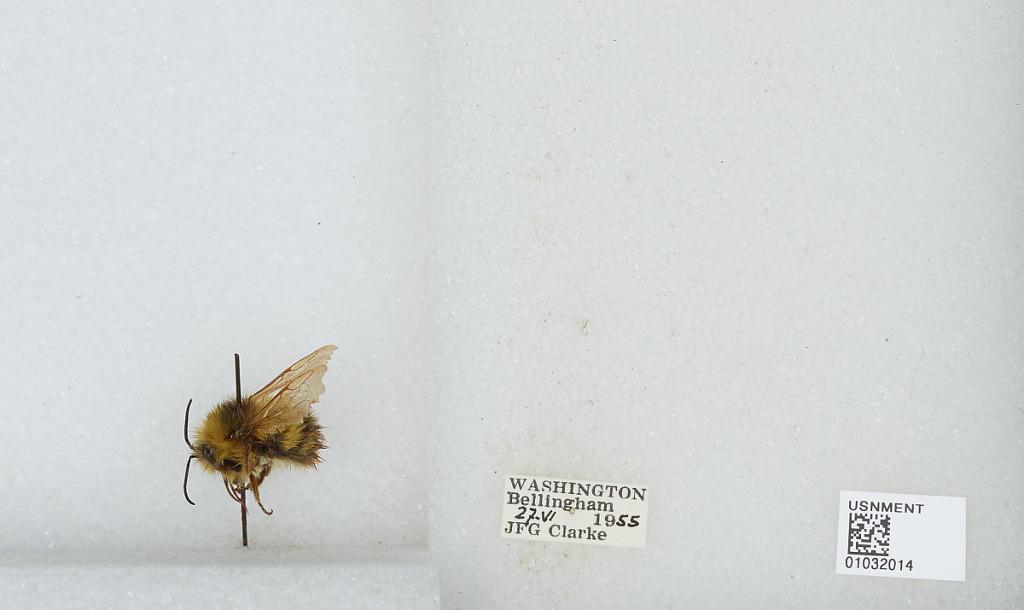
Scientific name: Bombus (Pyrobombus) sitkensis Nylander
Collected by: J. Clarke
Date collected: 1955-6-27
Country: United States
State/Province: Washington
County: Whatcom
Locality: Bellingham
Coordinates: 48.7503, -122.475